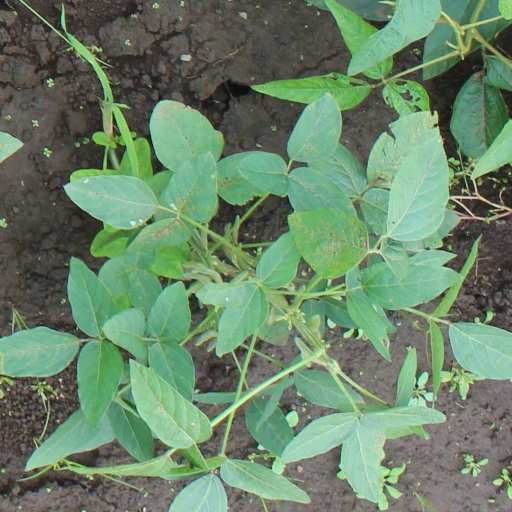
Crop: soybean